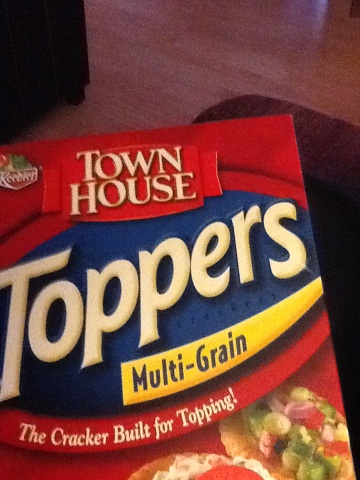Question: How much sodium is in this product?
Answer: unanswerable